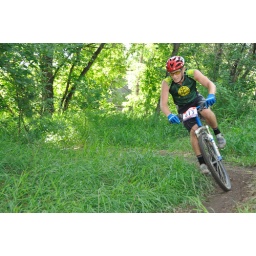
From the Edmonton Canada Cup mountain bike race, July 11th, 2010 in Edmonton, Alberta, Canada.